Oil filter

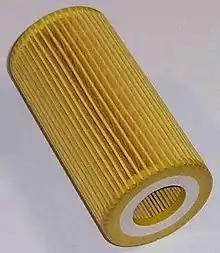
Replacement paper filter element for a Volvo

Early engine oil filters were of "cartridge" (or "replaceable element") construction, in which a permanent housing contains a replaceable filter element or cartridge. The housing is mounted either directly on the engine or remotely with supply and return pipes connecting it to the engine. In the mid-1950s, the "spin-on" oil filter design was introduced: a self-contained housing and element assembly which was to be unscrewed from its mount, discarded, and replaced with a new one. This made filter changes more convenient and potentially less messy, and quickly came to be the dominant type of oil filter installed by the world's automakers. Conversion kits were offered for vehicles originally equipped with cartridge-type filters. In the 1990s, European and Asian automakers in particular began to shift back in favor of replaceable-element filter construction, because it generates less waste with each filter change. American automakers have likewise begun to shift to replaceable-cartridge filters, and retrofit kits to convert from spin-on to cartridge-type filters are offered for popular applications. Commercially available automotive oil filters vary in their design, materials, and construction details. Ones that are made from completely synthetic material excepting the metal drain cylinders contained within are far superior and longer lasting than the traditional cardboard/cellulose/paper type that still predominate. These variables affect the efficacy, durability, and cost of the filter.